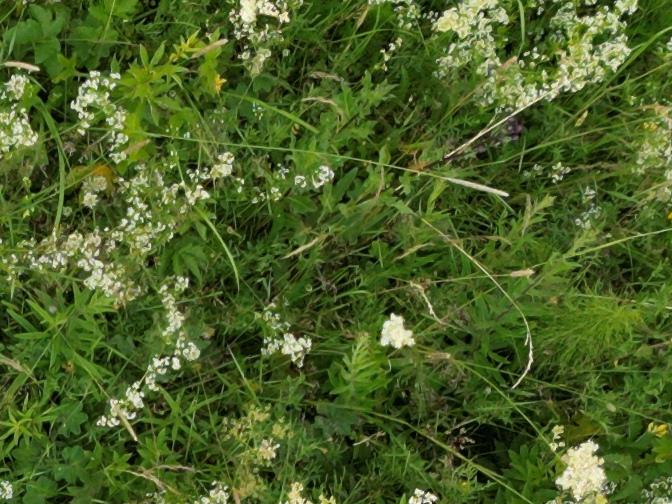
Flowers visible: yarrow flowers, yarrow flowers, yarrow flowers, yarrow flowers, yarrow flowers, yarrow flowers, yarrow flowers, yarrow flowers, yarrow flowers, yarrow flowers